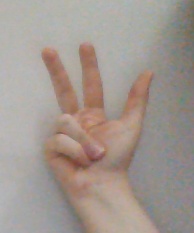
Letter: al